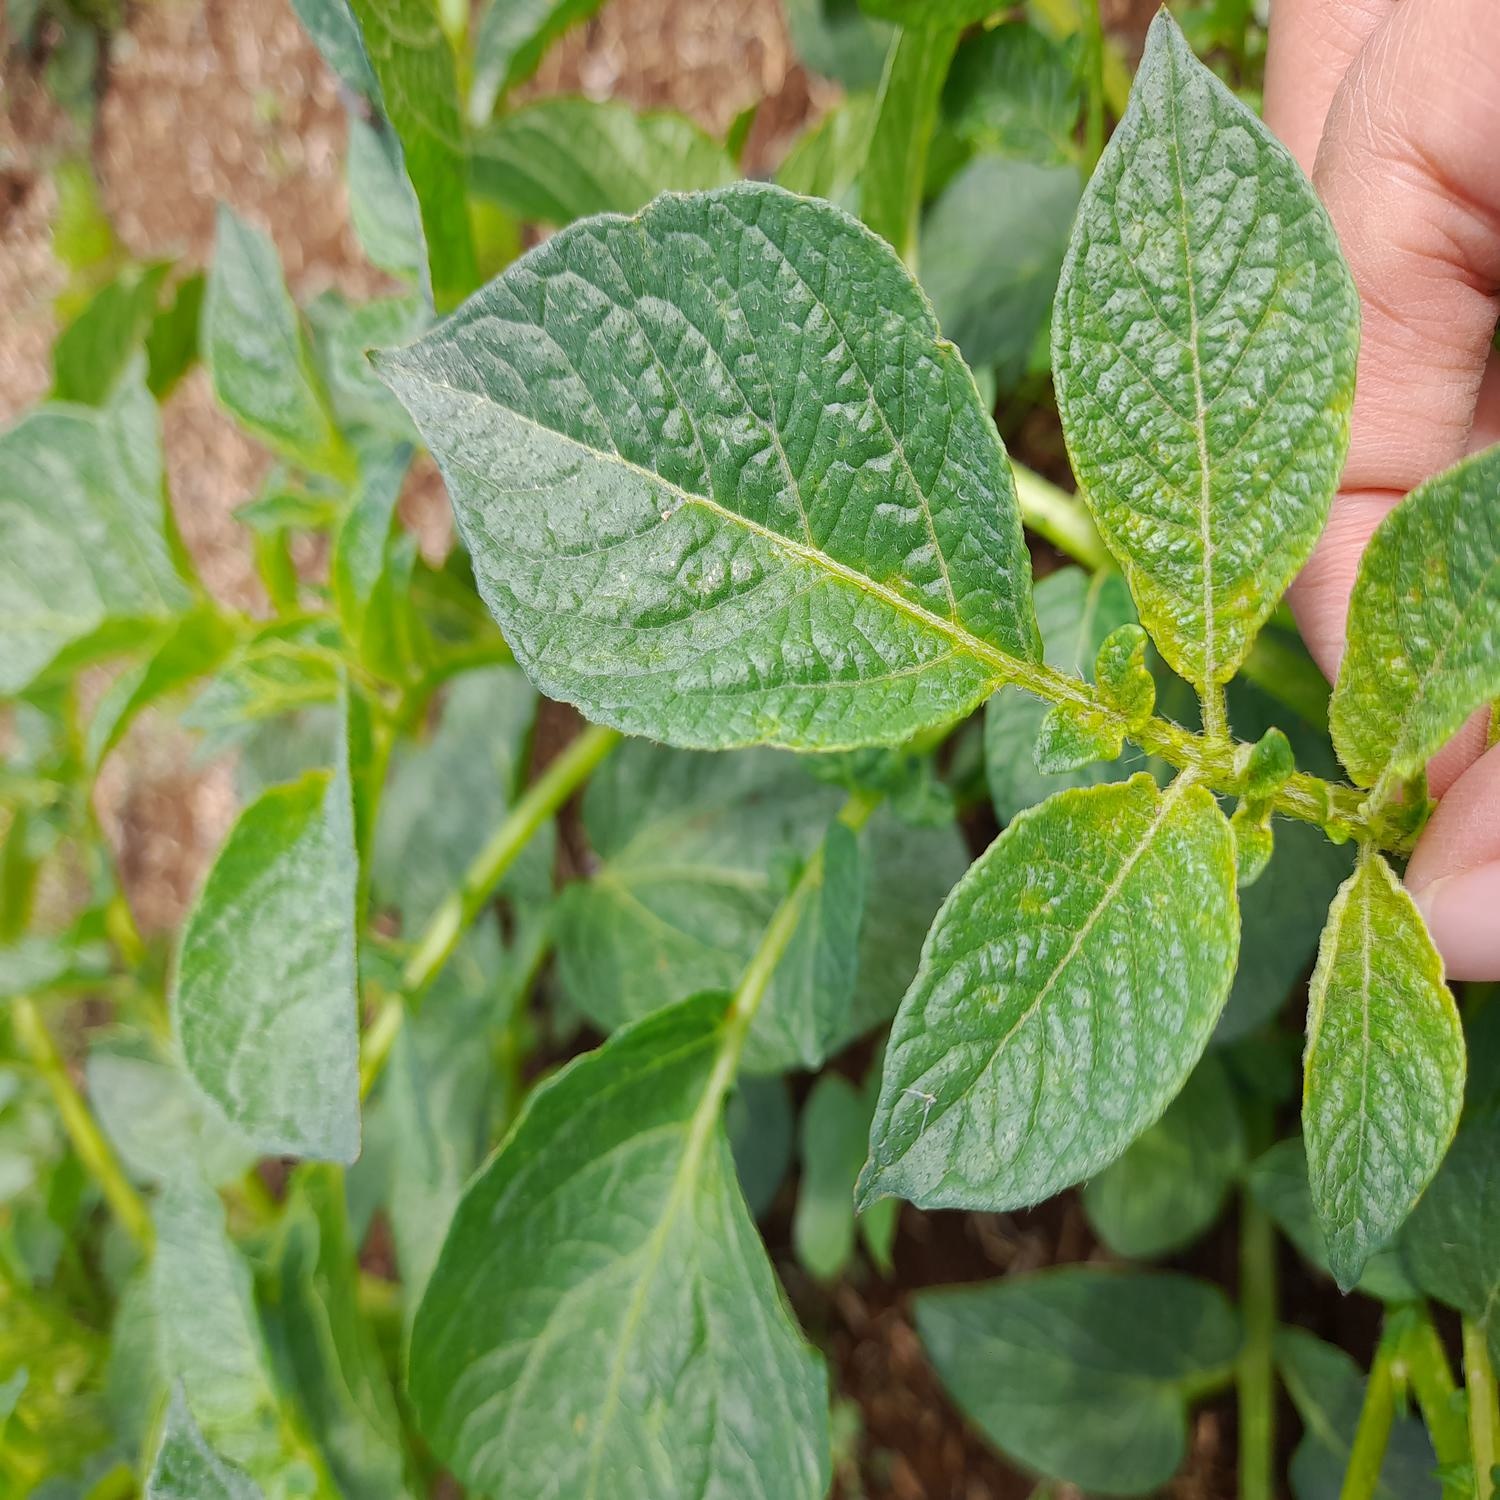
Etiqueta: Virus